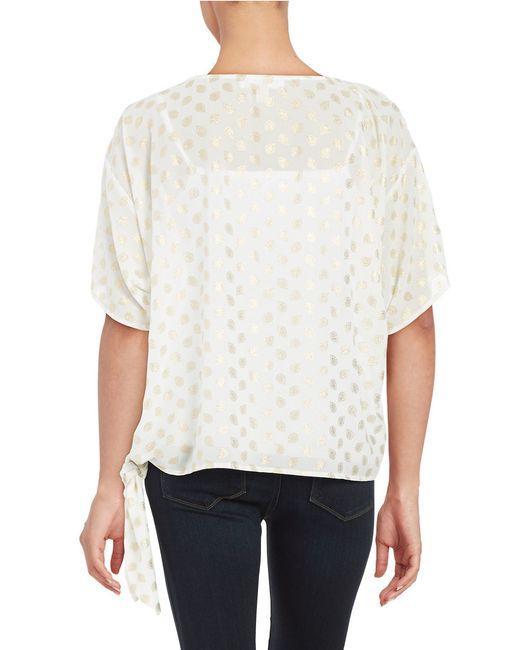
TOP mit STEHKRAGEN in weißer Farbe